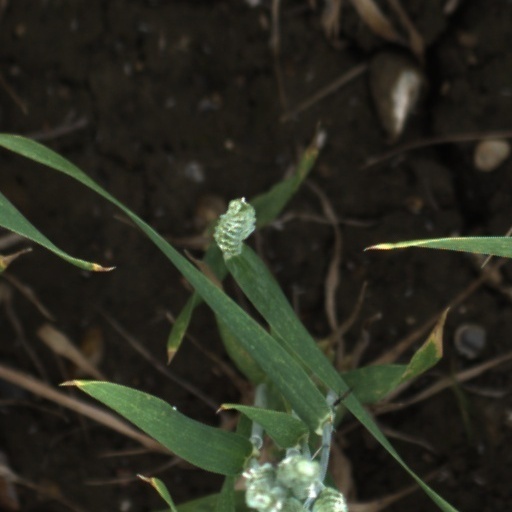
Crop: wheat